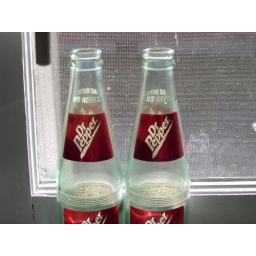
The Dr. Pepper bottles in my kitchen window.